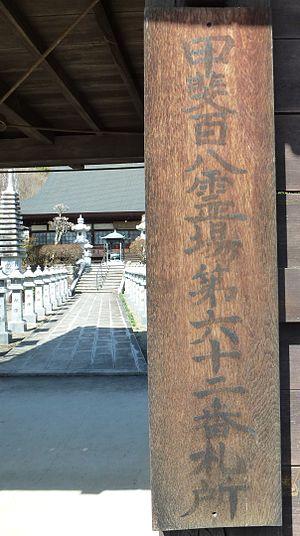
Les Kai Hyakuhachi Reijō, « 108 lieux spirituels de Kai » constituent un ensemble de temples bouddhistes et sanctuaire shintō situés autour de la ville de Kōfu dans l'ancienne province de Kai, actuelle préfecture de Yamanashi.